Shaving in Judaism

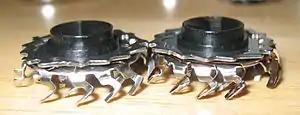
The rotary head on the right still has the primary blades (tin color) adjacent to each of the secondary blades, while the head on the left has had these Lift and Cut blades removed.

In Leviticus 19:27, which is part of the Holiness code, Jews are prohibited from "destroying" the corners of the beard. The Talmud, Makkot 20a understand this means the use of a single-bladed razor (as opposed to any scissors-like device, which requires two blades to cut) or to remove beard hair even with tweezers. Therefore, Jewish men may not use a razor to cut certain parts of their beards. For practical purposes, those who comply with halakha as defined by Rabbinic Judaism refrain from the use of razors altogether.